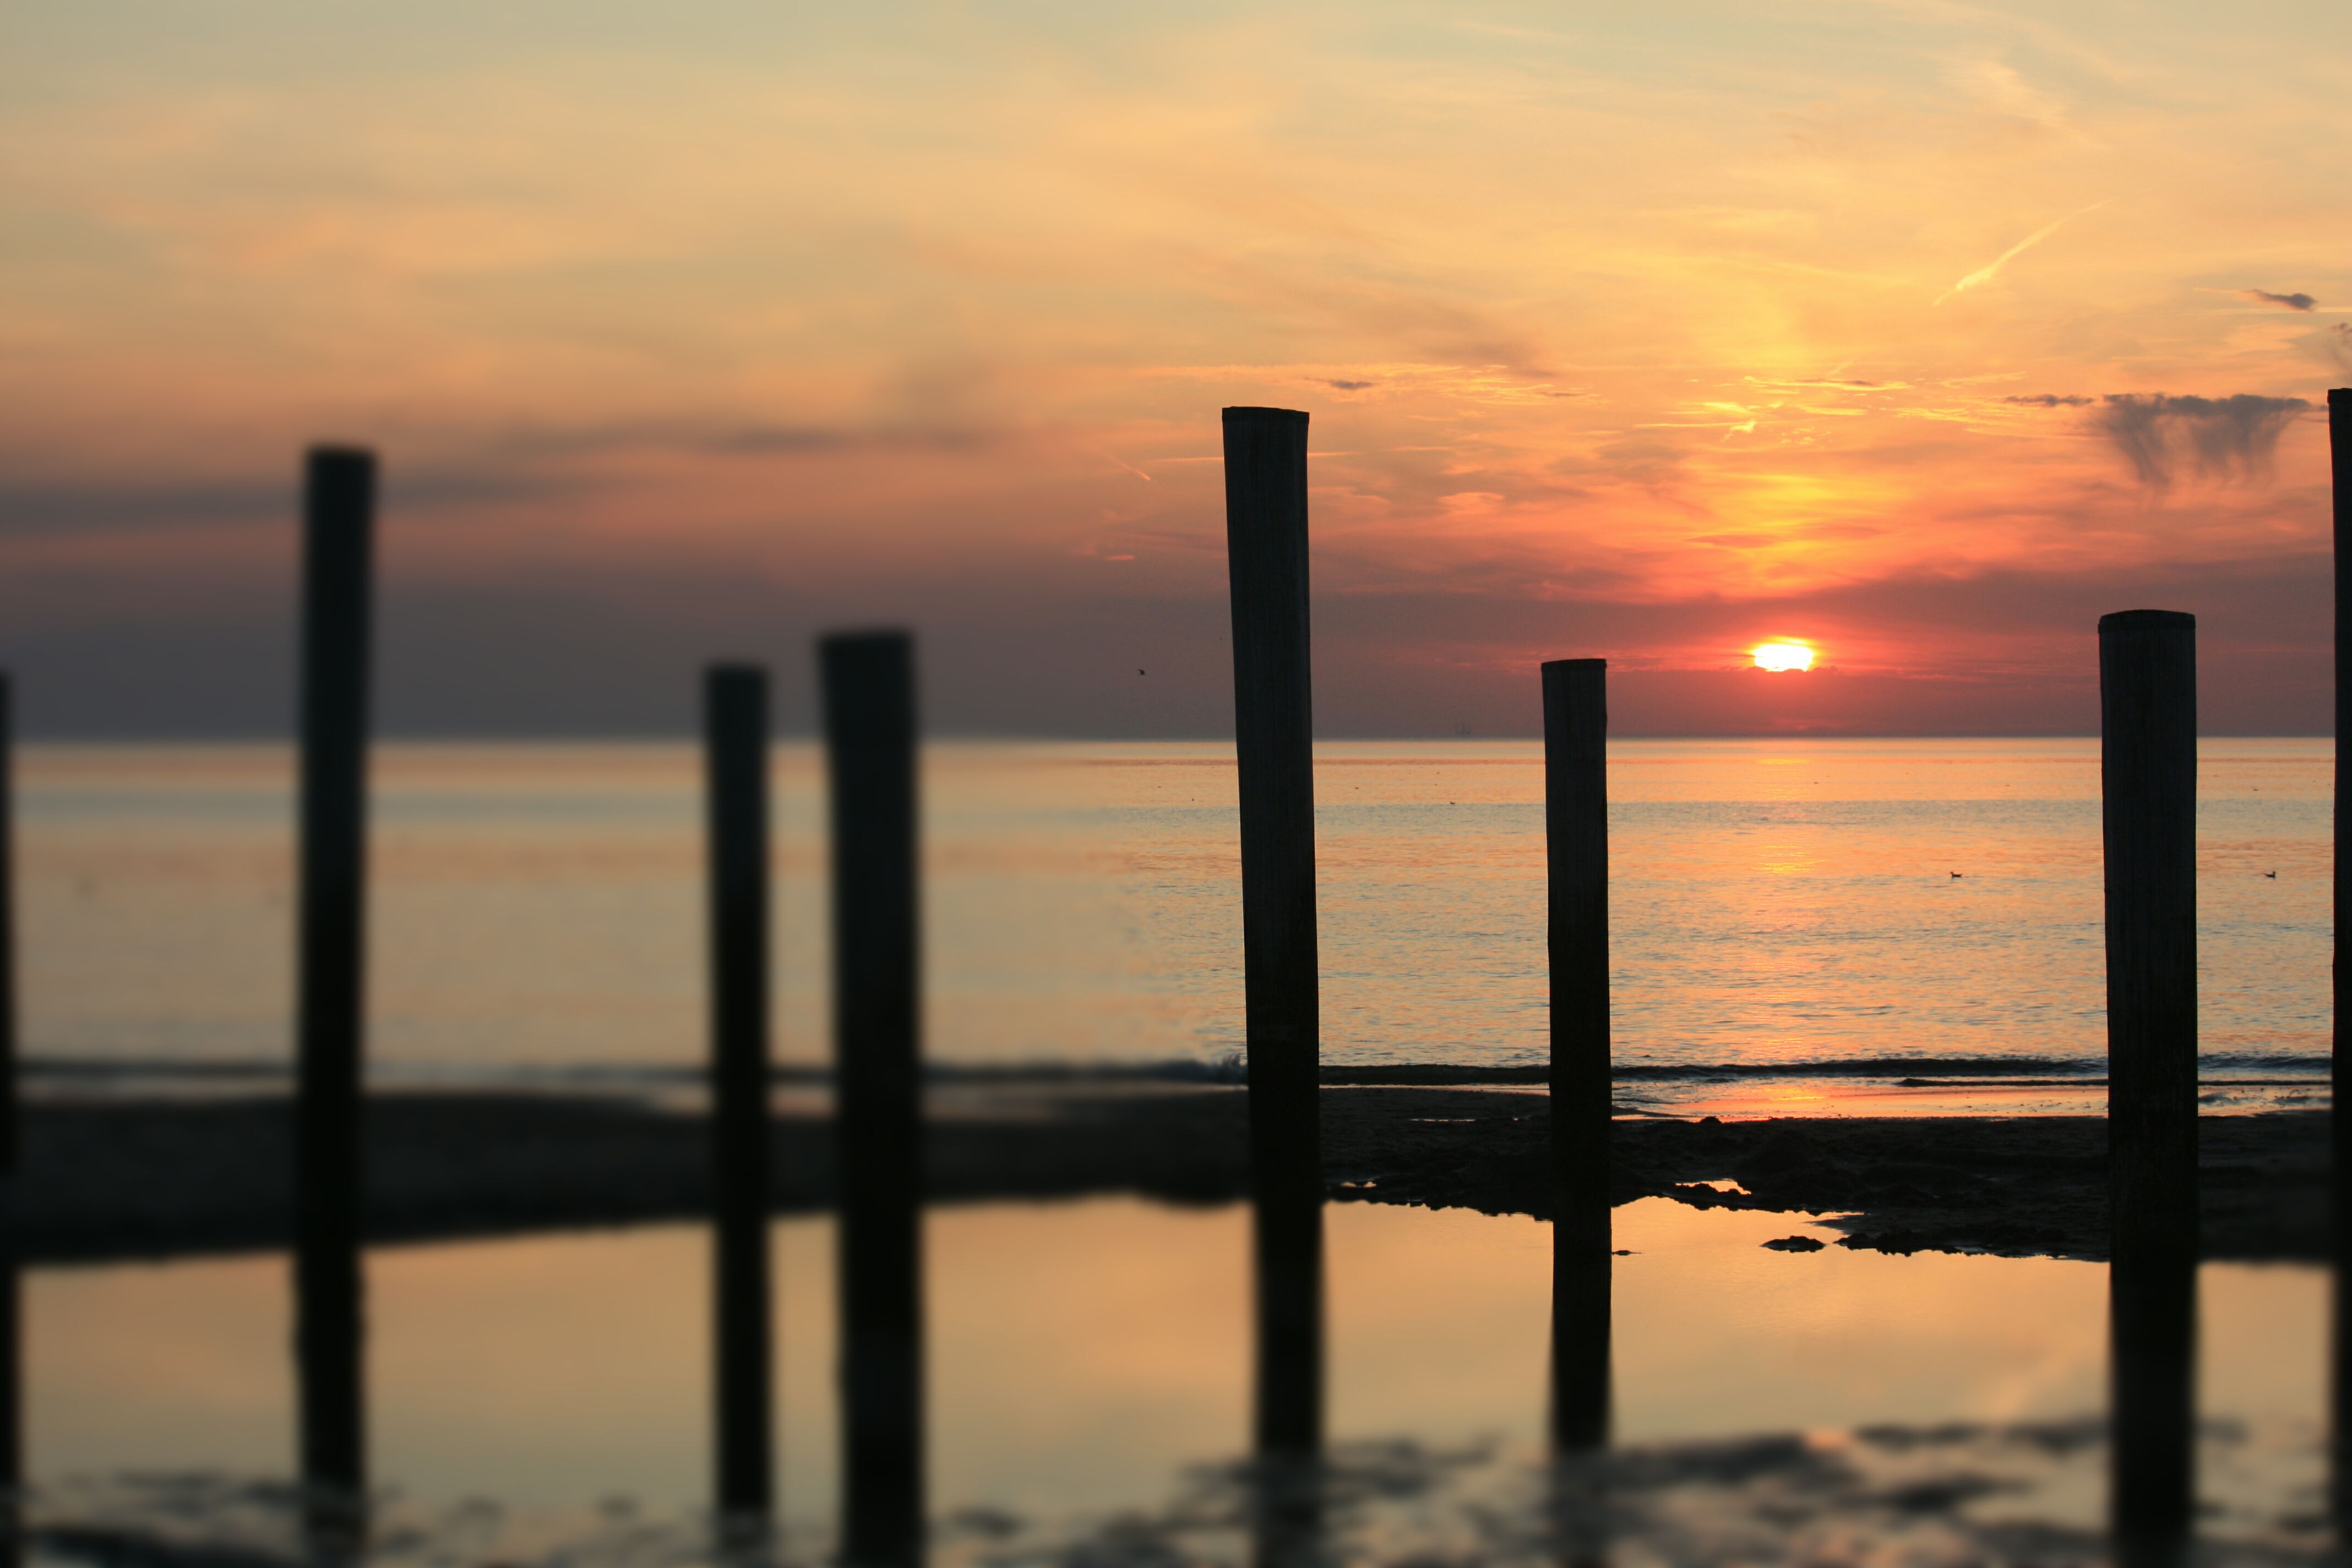
netherland, Petten, sundown, beach, MiniaturIt, holiday, evening, sky, water, sunset, sunrise, horizon, sea, reflection, calm, morning, dusk, pier, afterglow, sound, cloud, sun, dock, dawn, tree, column, lake, ocean, coast, vacation